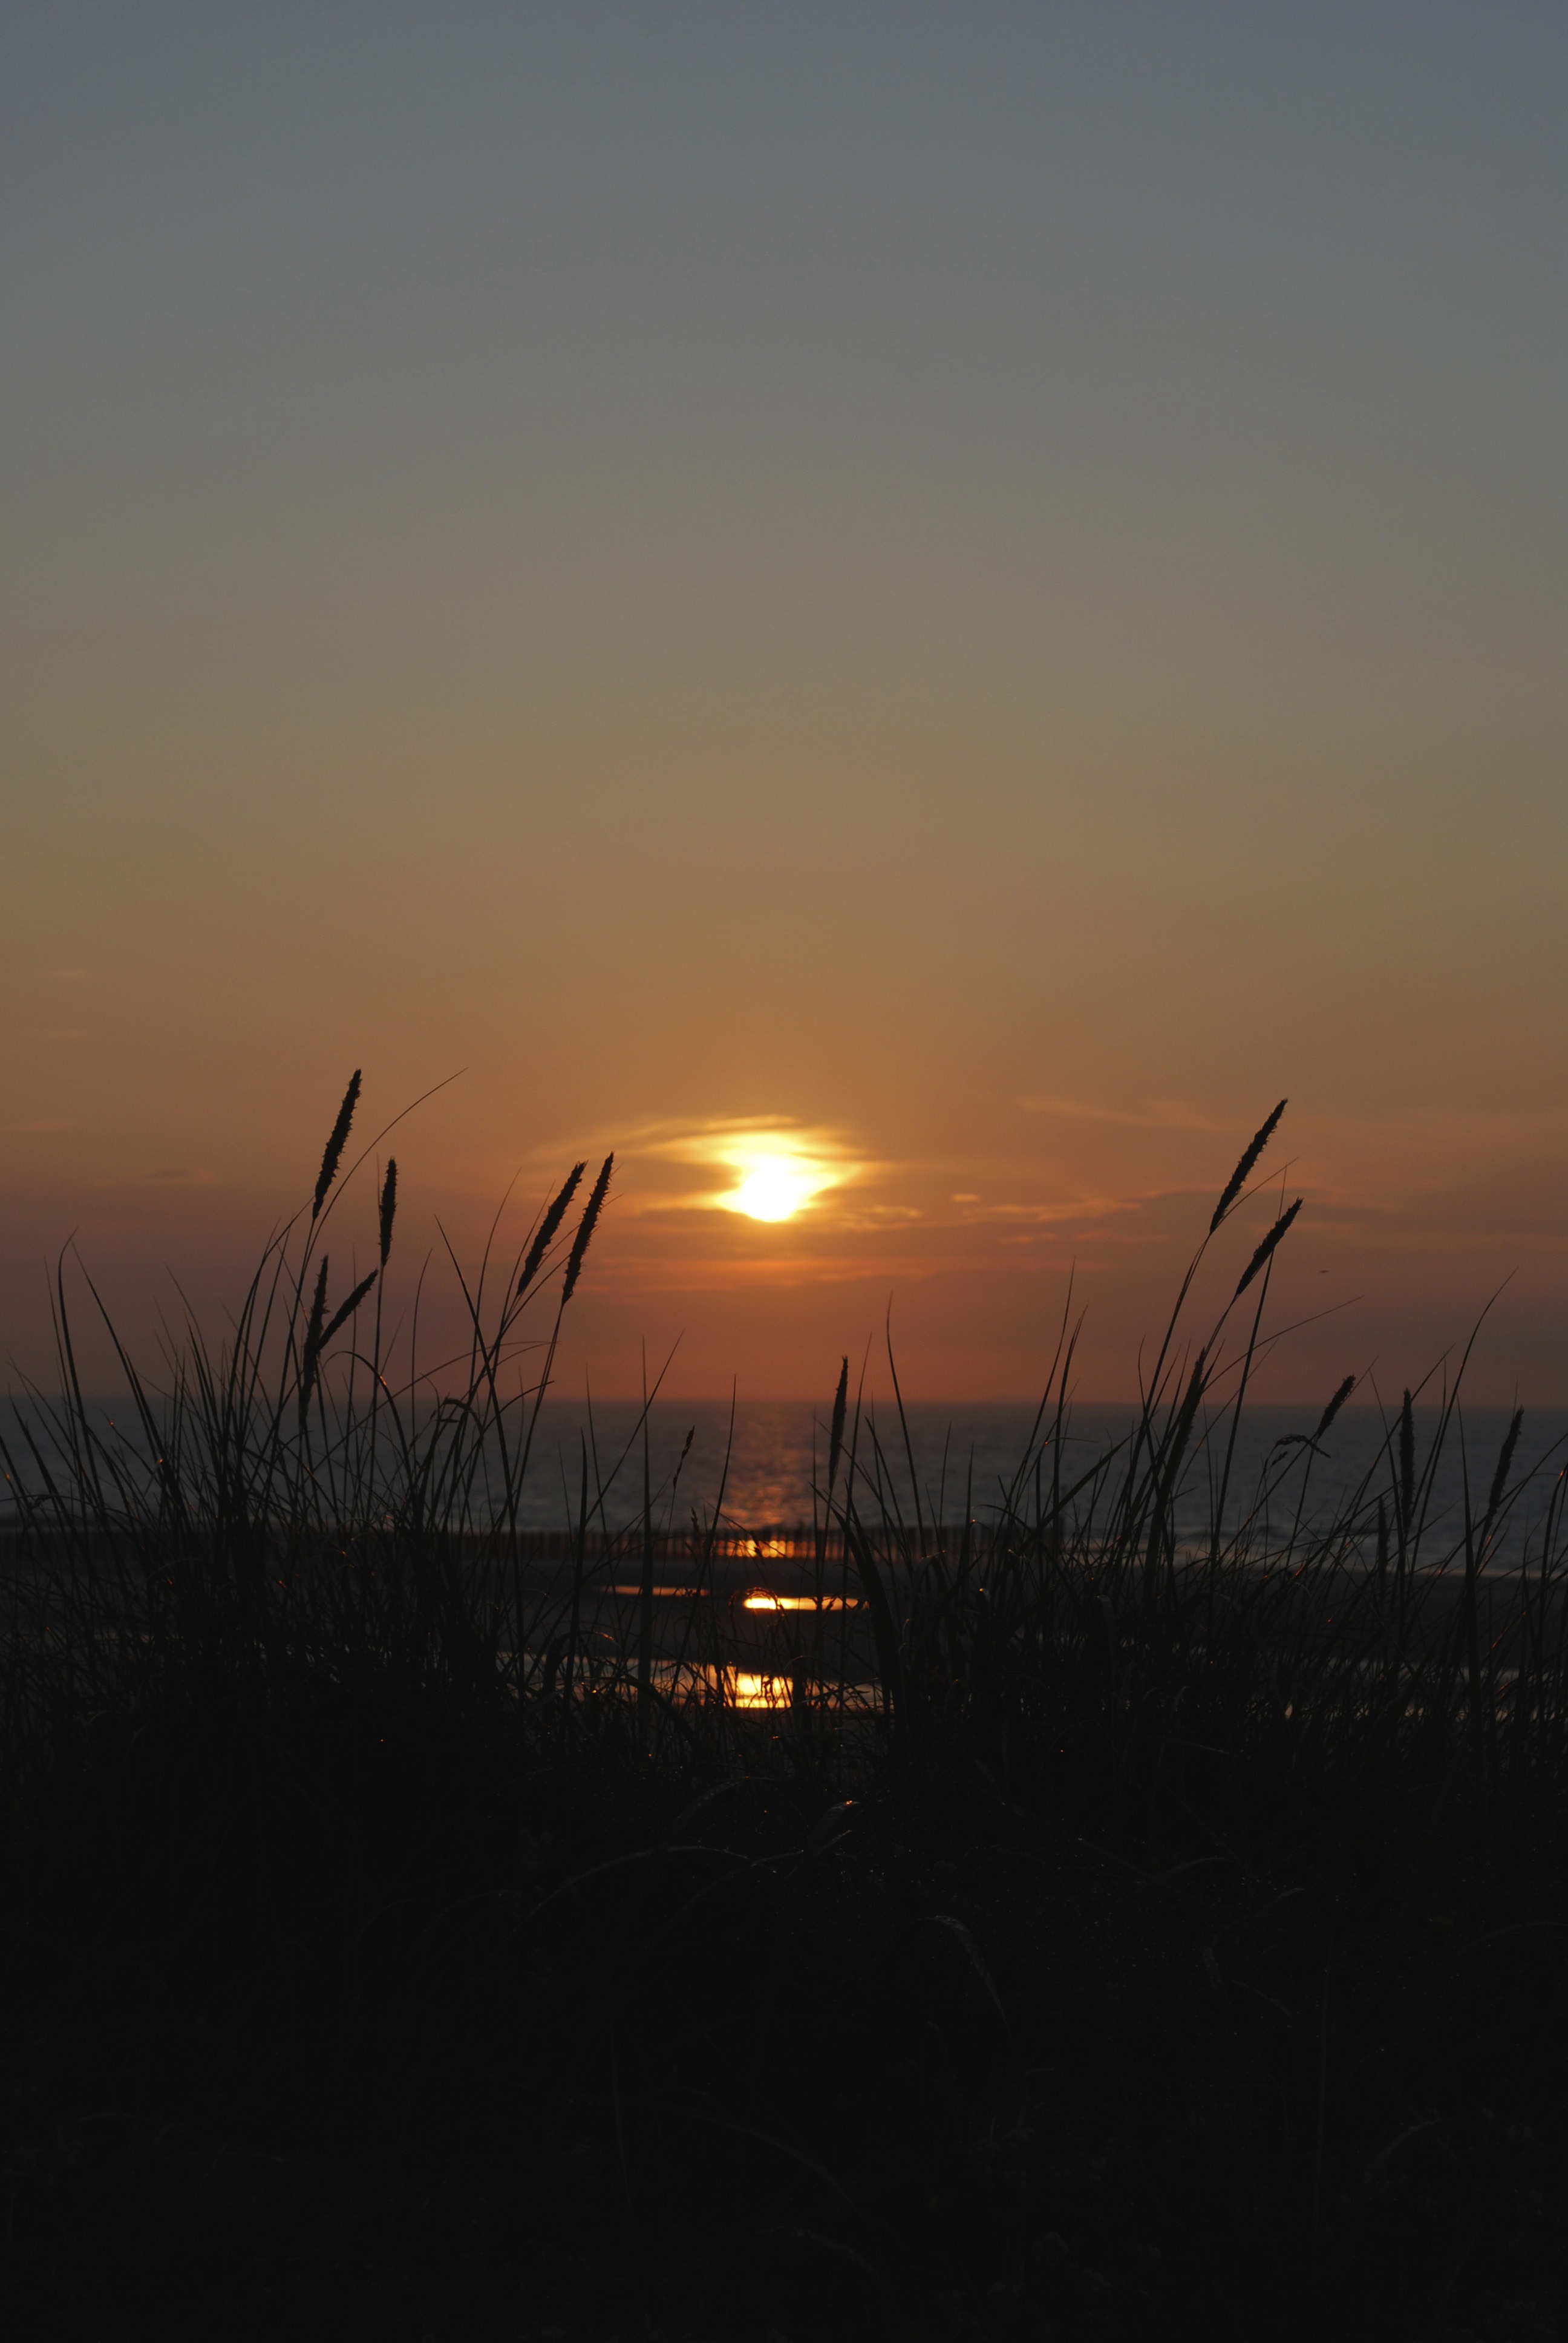
sea, horizon, cloud, sky, sun, sunrise, sunset, sunlight, morning, dawn, dusk, evening, grasses, afterglow, astronomical object, wangerooge, atmospheric phenomenon